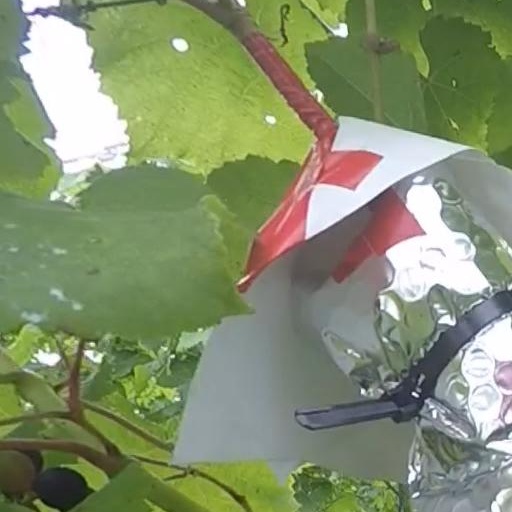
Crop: grape